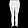
Label: Trouser